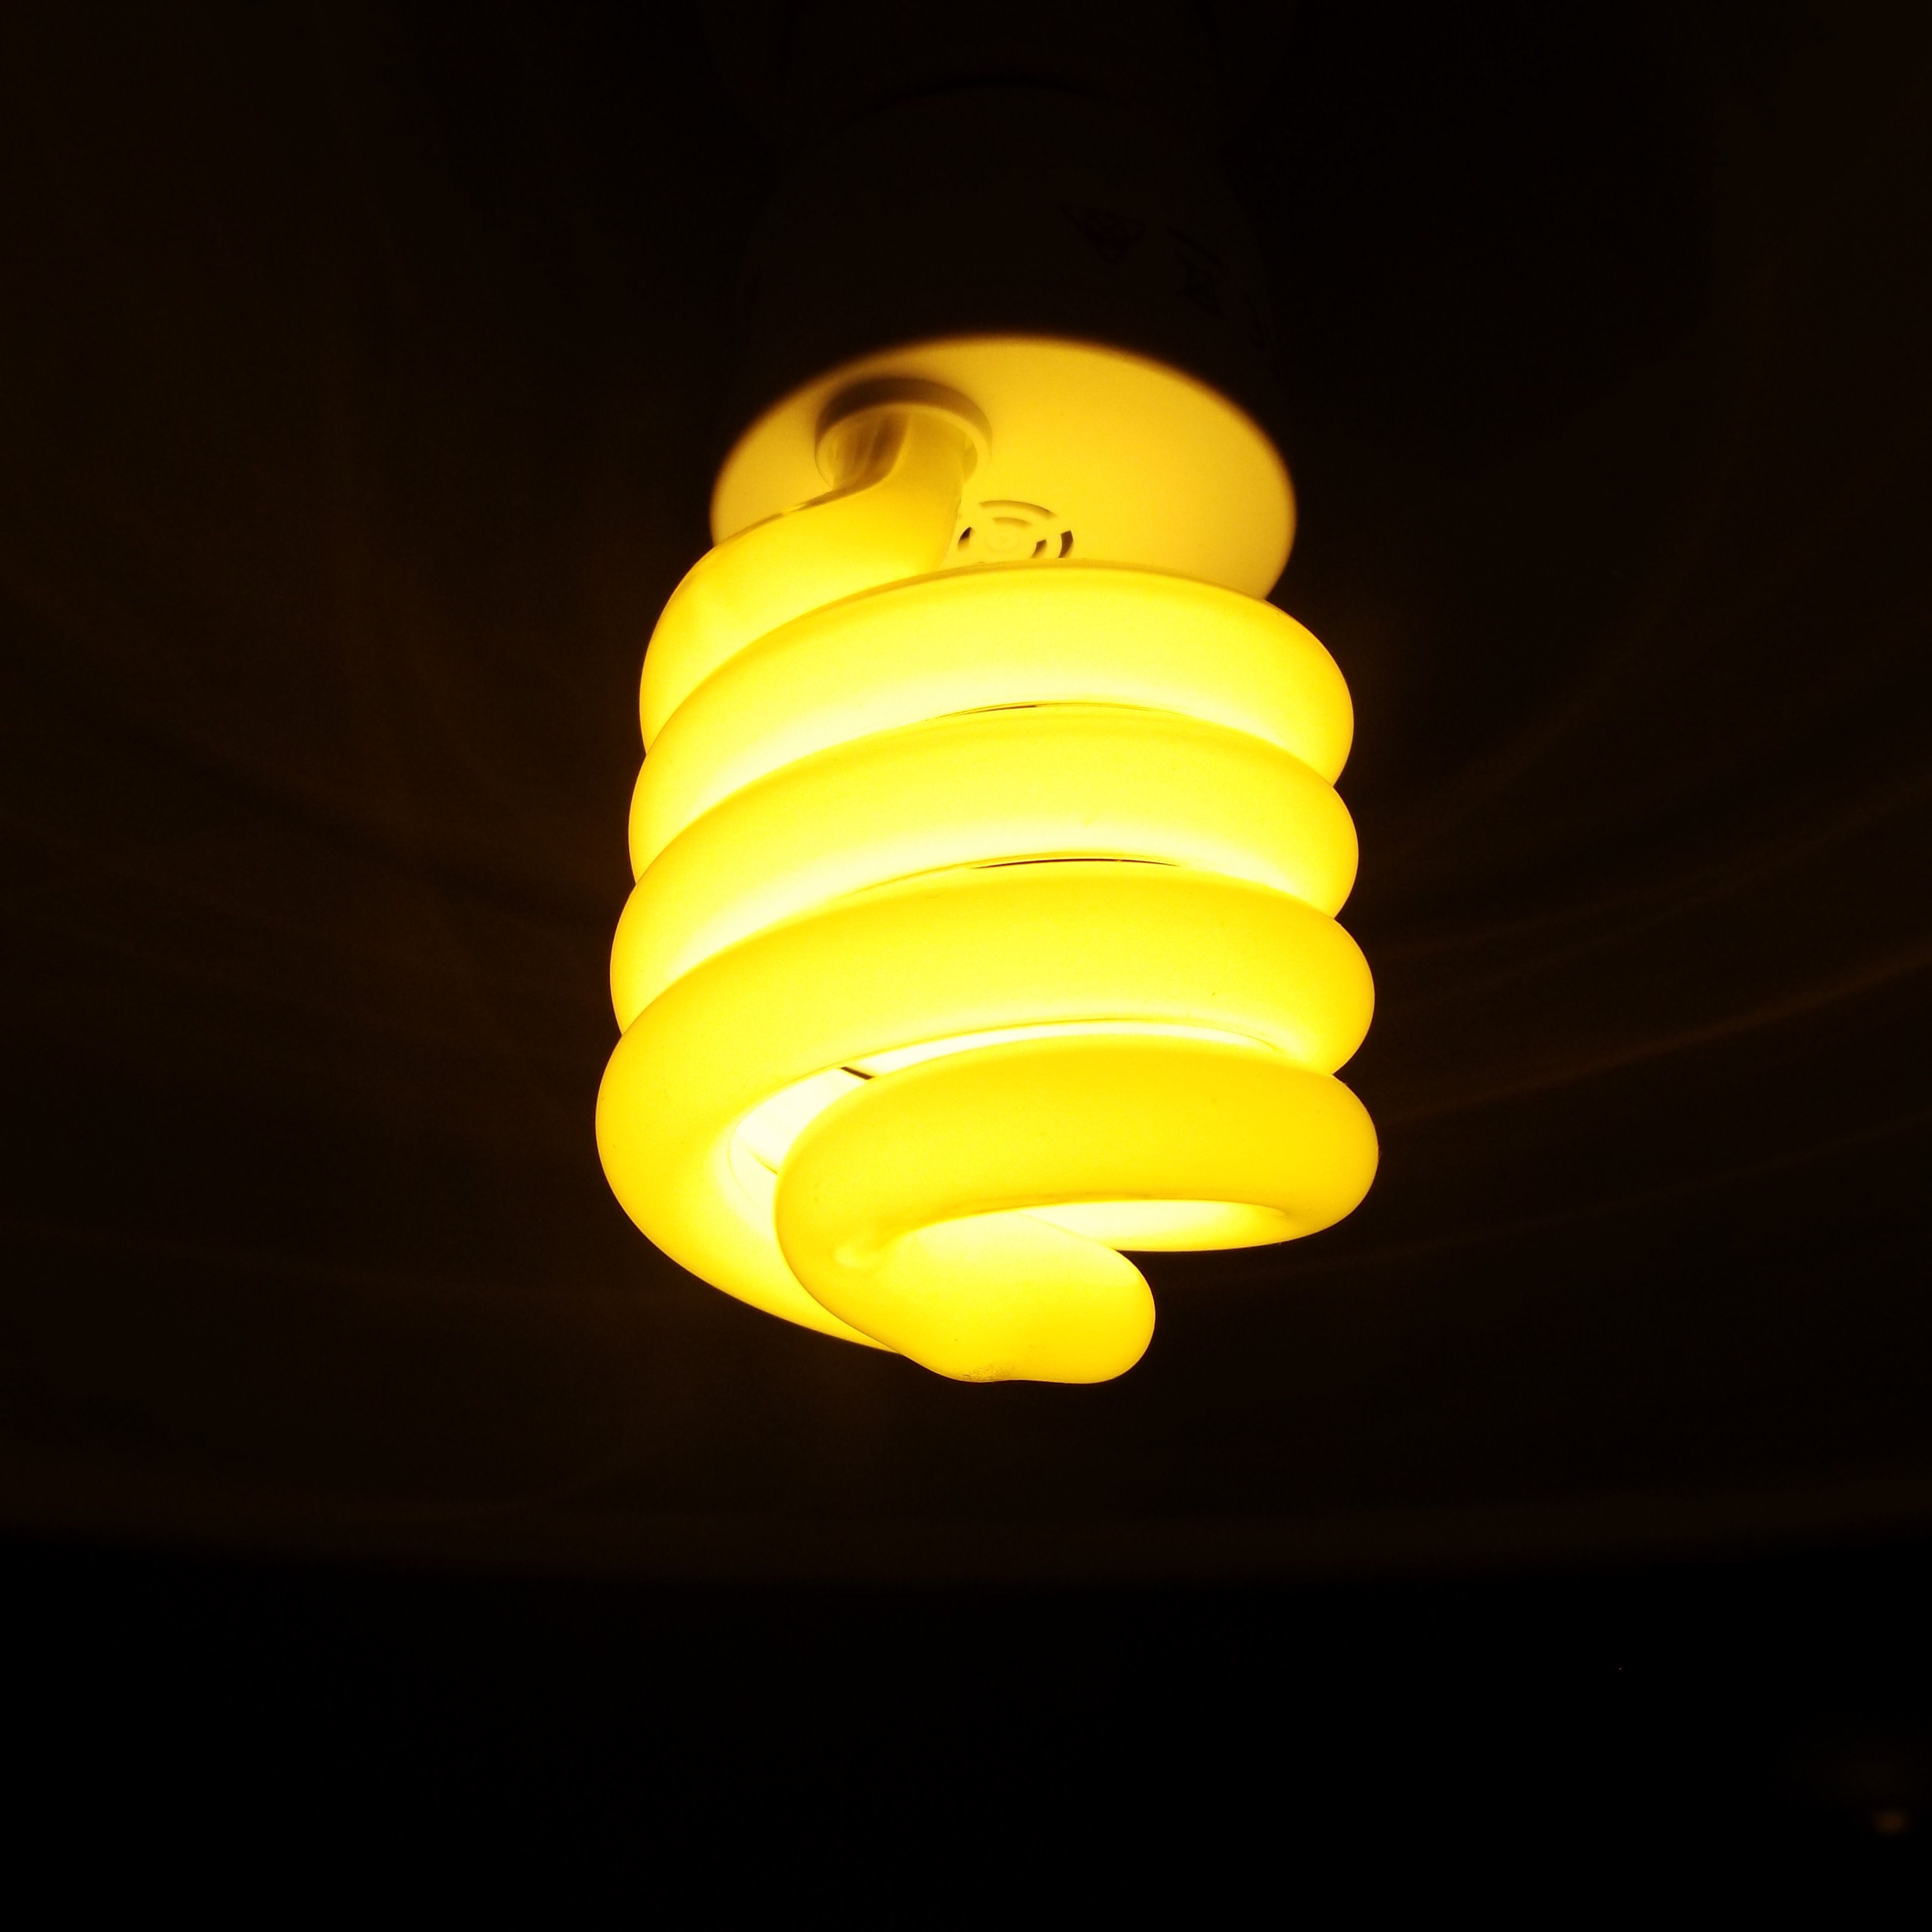
light, night, darkness, lamp, yellow, lighting, circle, energy, bulbs, light fixture, macro photography, energy saving, lighting medium, energiesparlampe, incandescent light bulb